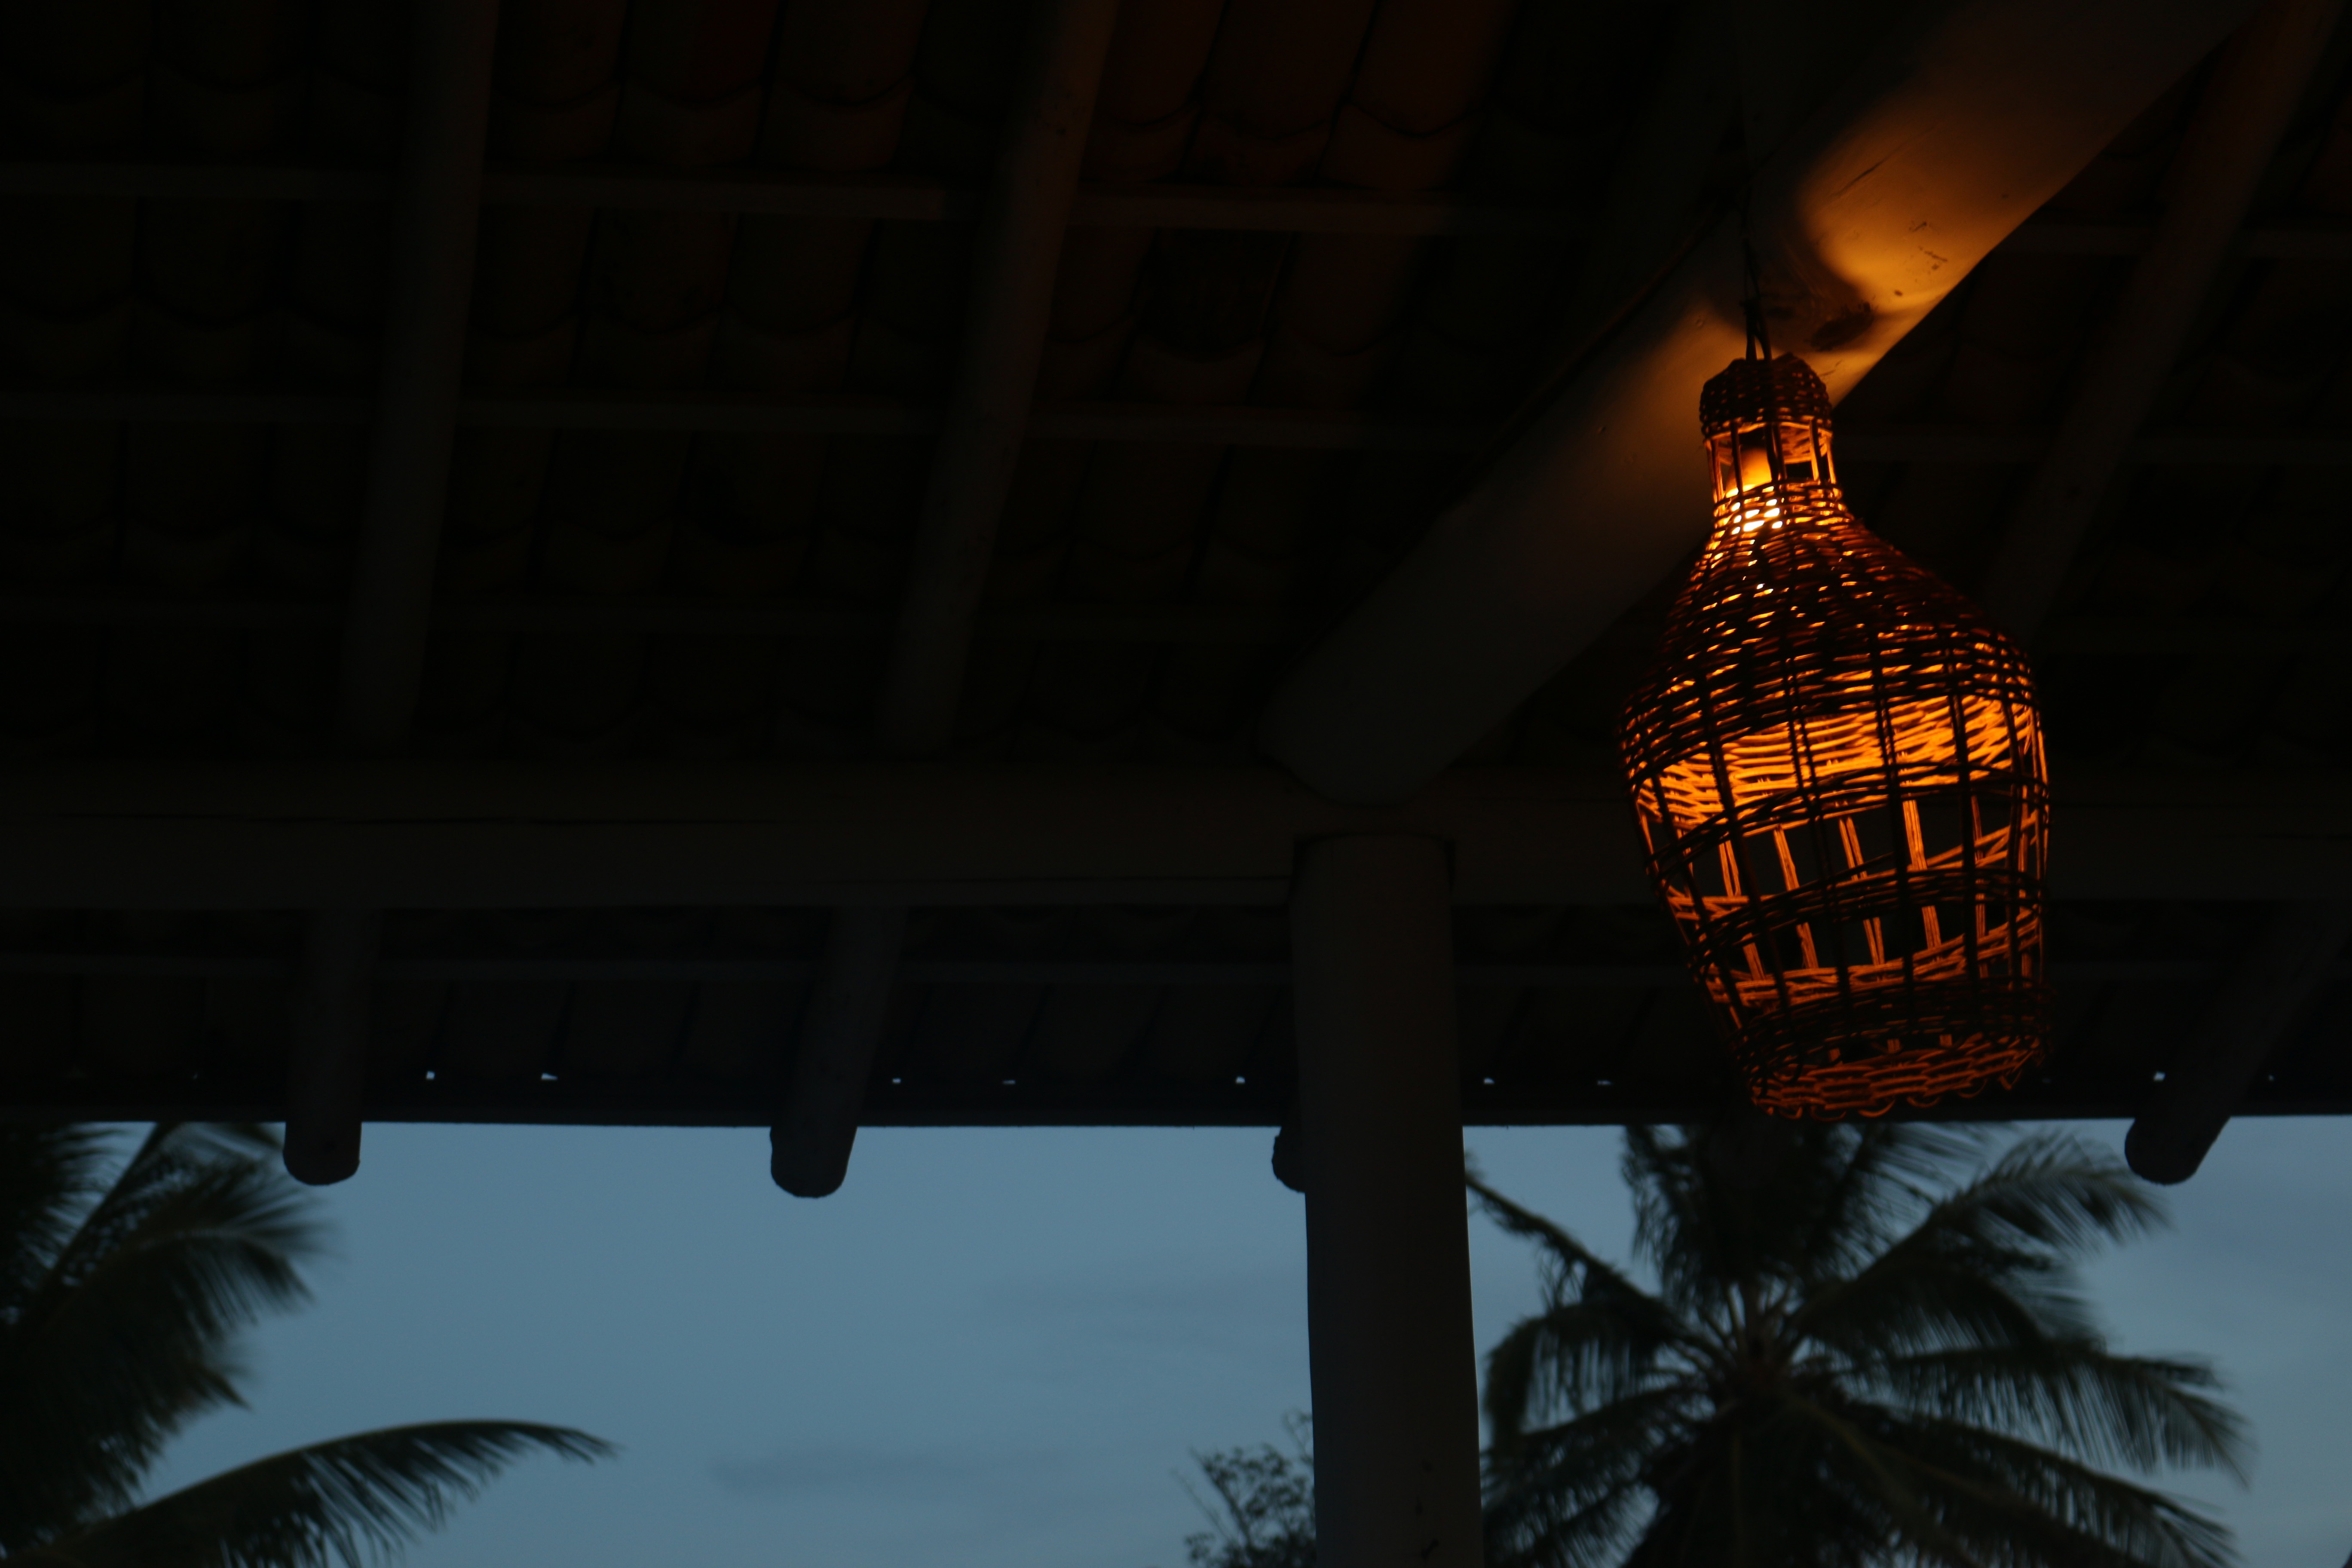
light, night, evening, reflection, darkness, lighting, screenshot